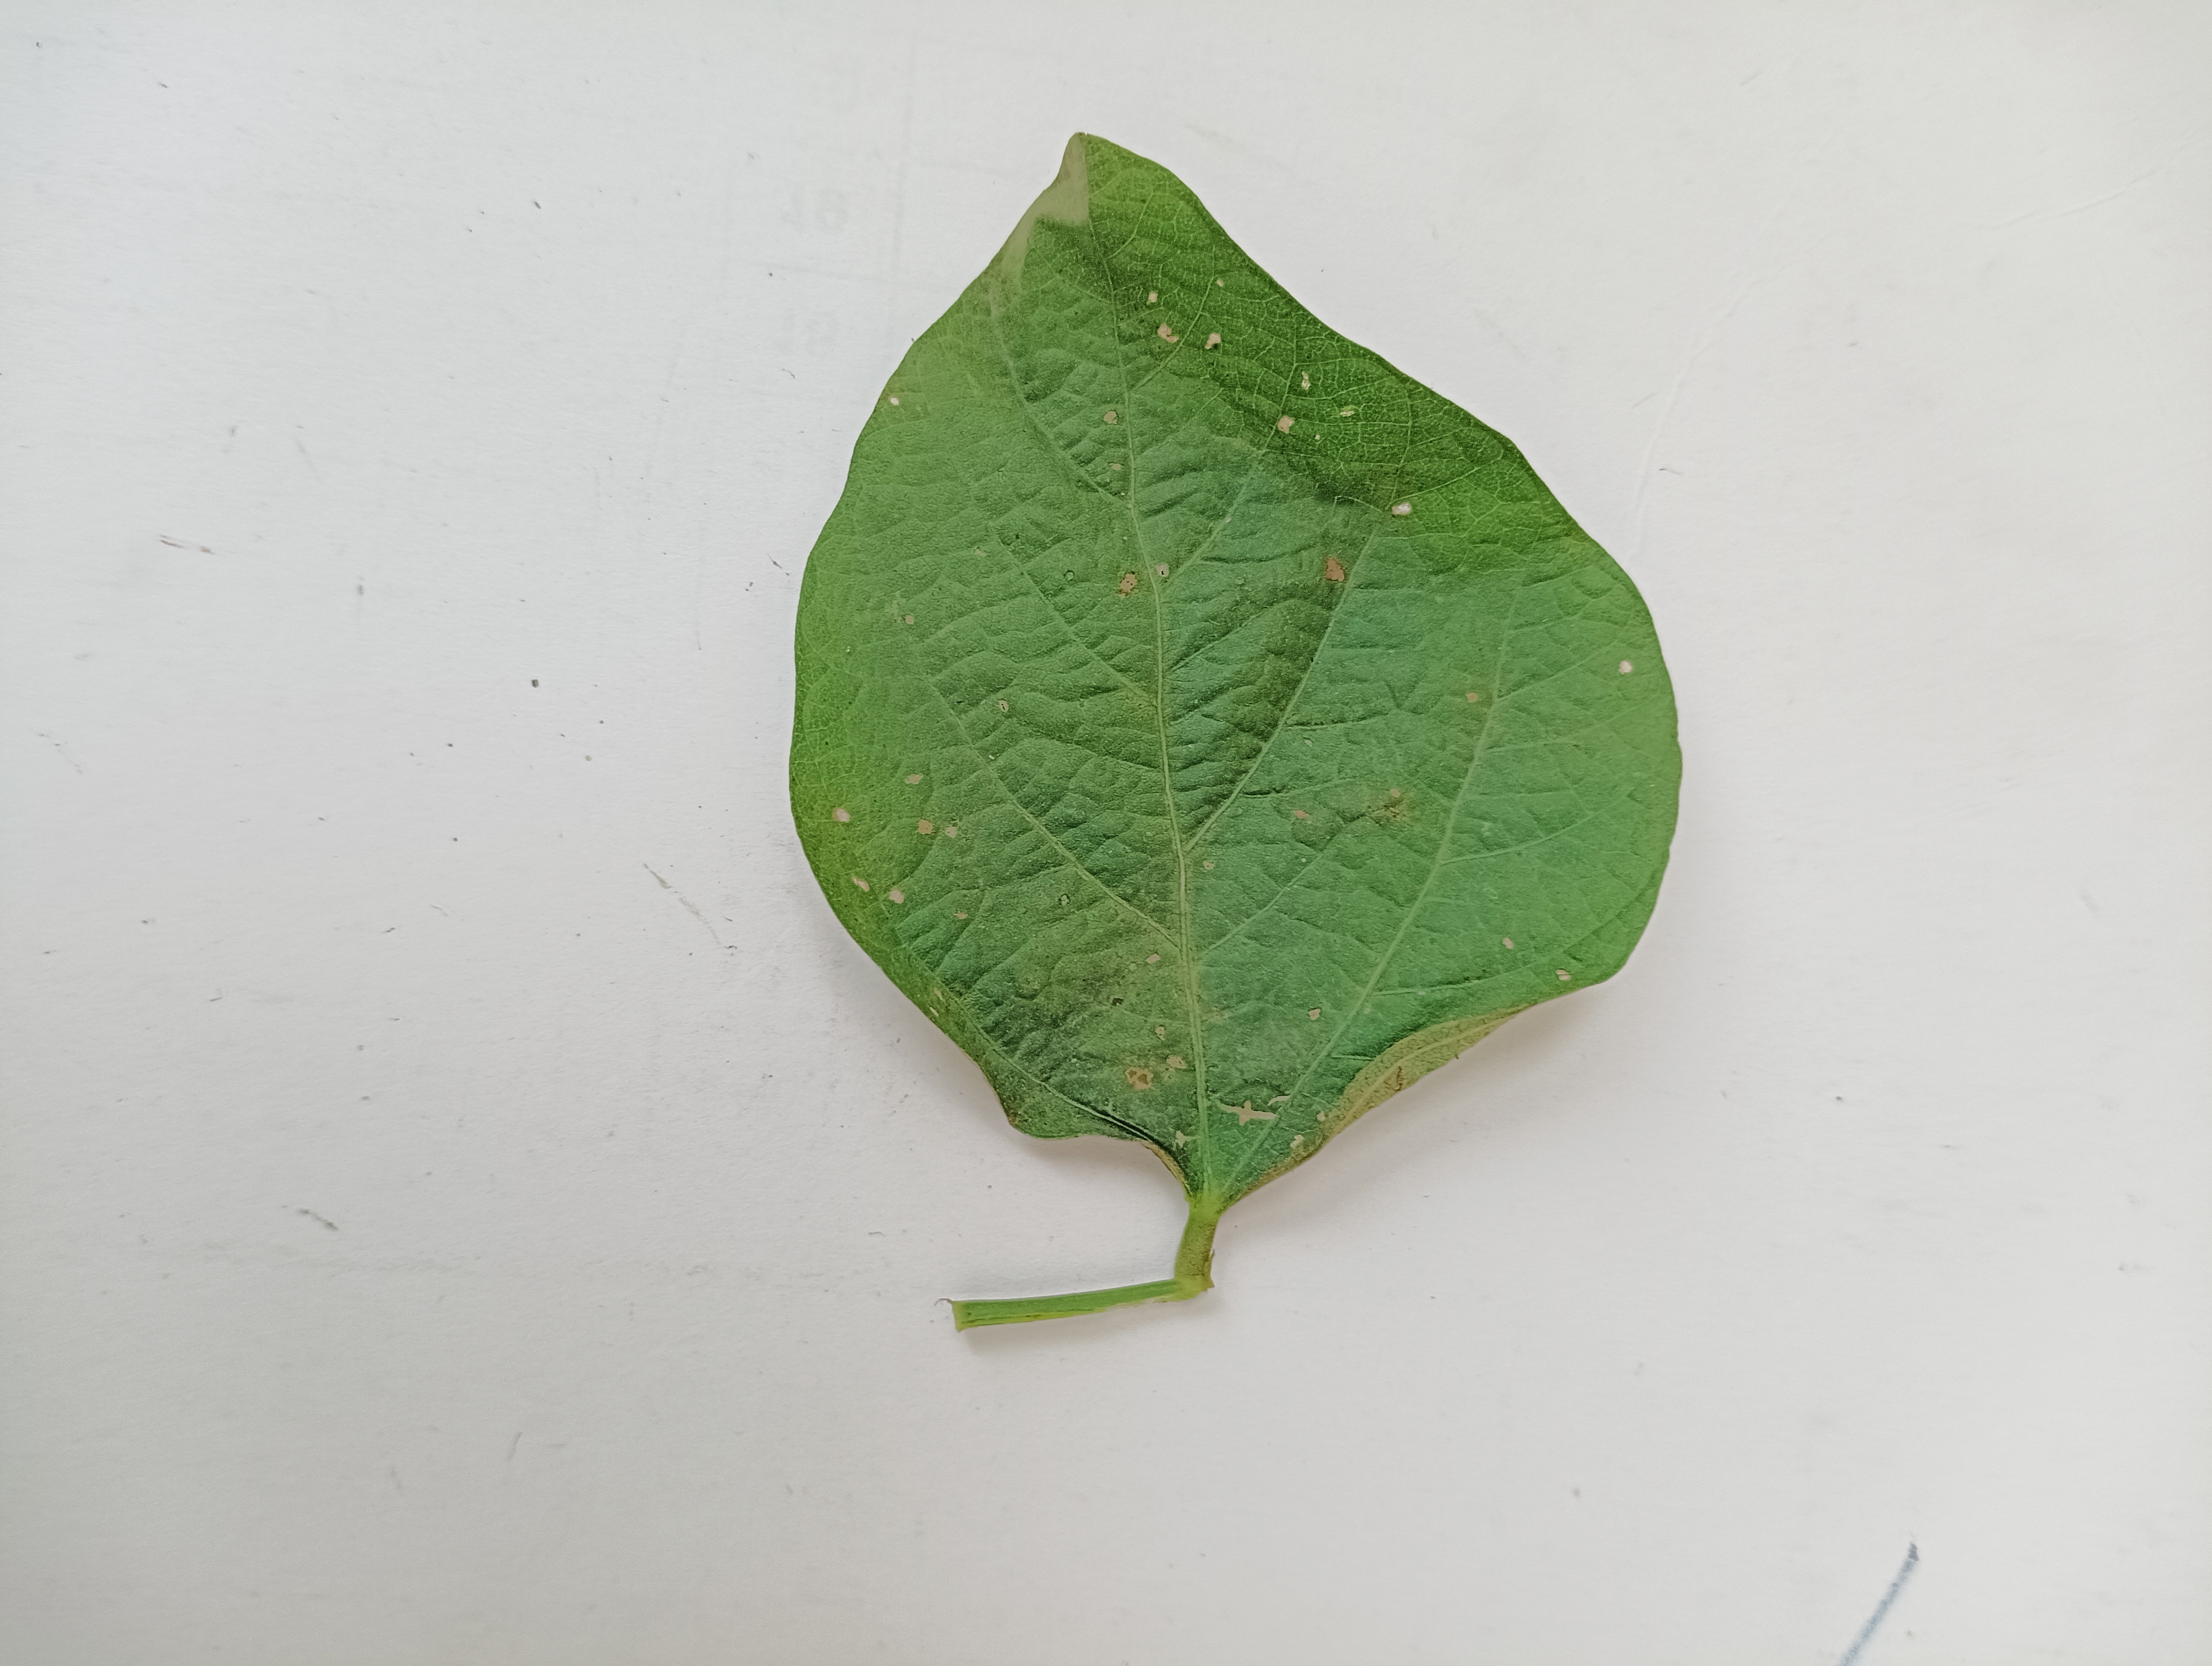
Label: Bacterial leaf Blight